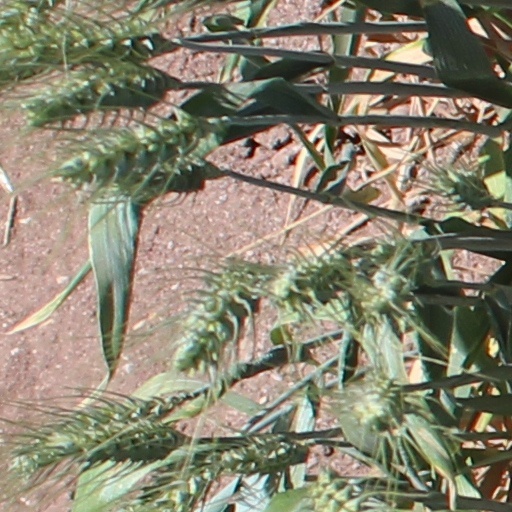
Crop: wheat